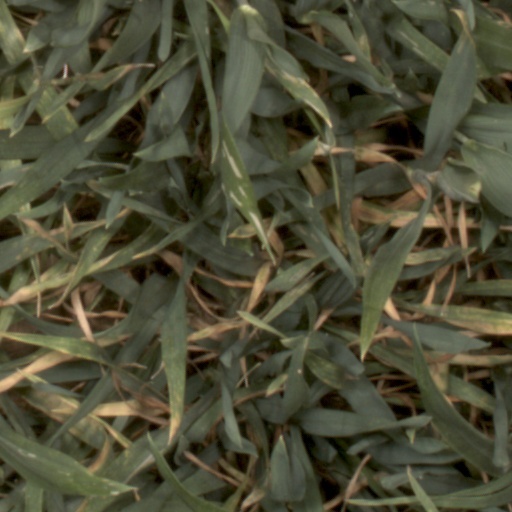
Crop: wheat